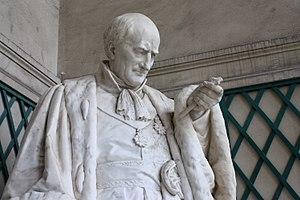
Cette statue du botaniste français Antoine-Laurent de Jussieu (1748-1836) est une commande que le Ministère français de l'Intérieur avait adressé à l'intention du sculpteur Jean-François Legendre-Héral au début des années 1840 dans le but d'orner la galerie de Minéralogie et de Géologie, un bâtiment appartenant au Muséum national d'histoire naturelle et situé au Jardin des plantes, à Paris. À l'époque de la commande de la statue, le bâtiment venait d'être inauguré (en 1837) et était destiné à recevoir la bibliothèque du Muséum ainsi que les collections du Muséum portant sur la botanique, la minéralogie et la géologie. Terminée en 1842, la statue fut d'abord exposée au Salon de peinture et de sculpture de la même année, au Louvre, et ensuite, toujours dans la même année, placée à l'entrée de la galerie de Botanique de l'époque, dans l'aile gauche de la galerie de Minéralogie et de Géologie. Cette photographie de 2009 montre la statue telle qu'elle était à ce même emplacement depuis 1842. En 2013 elle a été déplacée à l'entrée de l'actuelle galerie de Botanique, elle inaugurée en 1935. De nos jours, les visiteurs pénètrent à l'intérieur de l'actuelle galerie de Botanique du Muséum national d'histoire naturelle en passant entre les deux statues de deux célèbres botanistes français
La galerie de Minéralogie et de Géologie est un établissement du Muséum national d'histoire naturelle. C'est un ERP, elle est labellisée « musée de France », et elle se trouve dans le Jardin des plantes, à Paris. Elle comporte une collection d'environ 770 000 spécimens entre échantillons de roches, minéraux, cristaux, gemmes, météorites et œuvres d'art en relation. Cette collection figure parmi les plus anciennes et les plus prestigieuses du monde.
Jean-François Legendre-Héral, né le 21 janvier 1796 à Montpellier et mort le 13 septembre 1851 à Marcilly, est un sculpteur français.